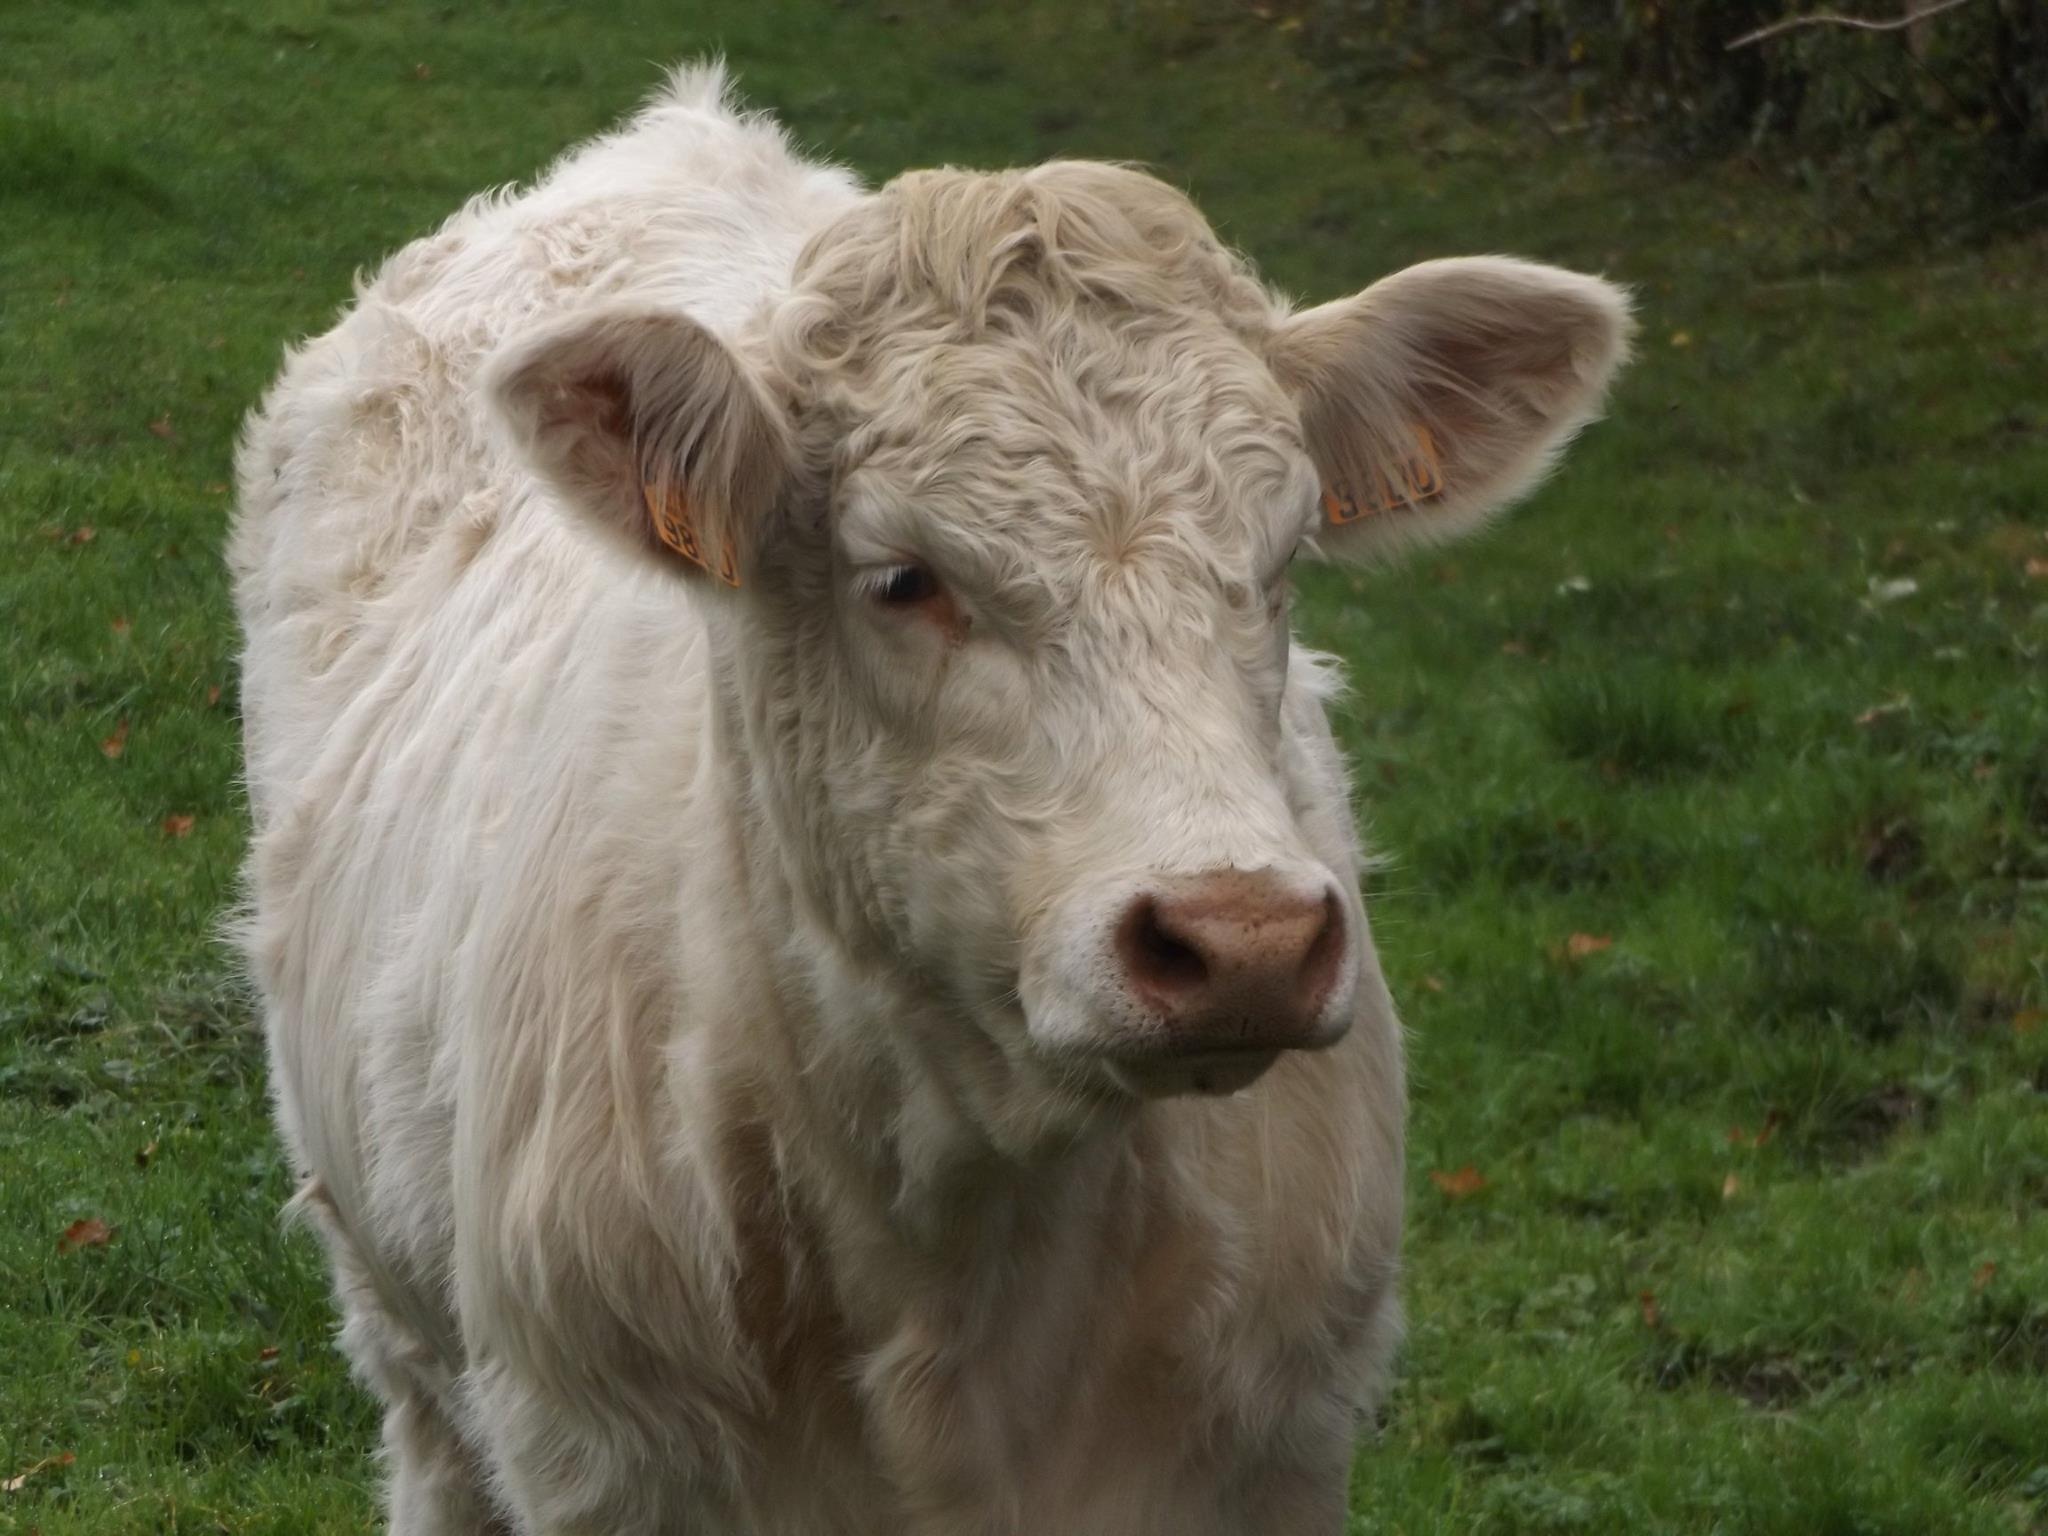
grass, field, meadow, animal, cow, cattle, pasture, grazing, sheep, mammal, agriculture, fauna, calf, snout, grassland, vertebrate, normandy, cattle like mammal, cow goat family